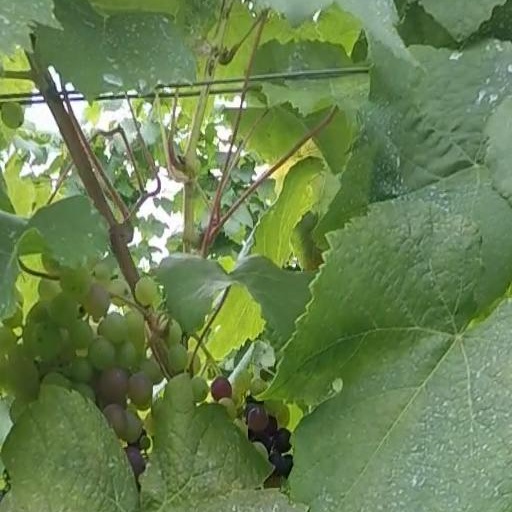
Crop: grape